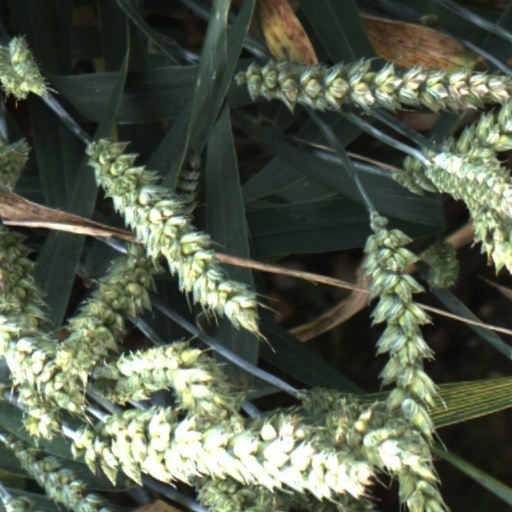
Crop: wheat